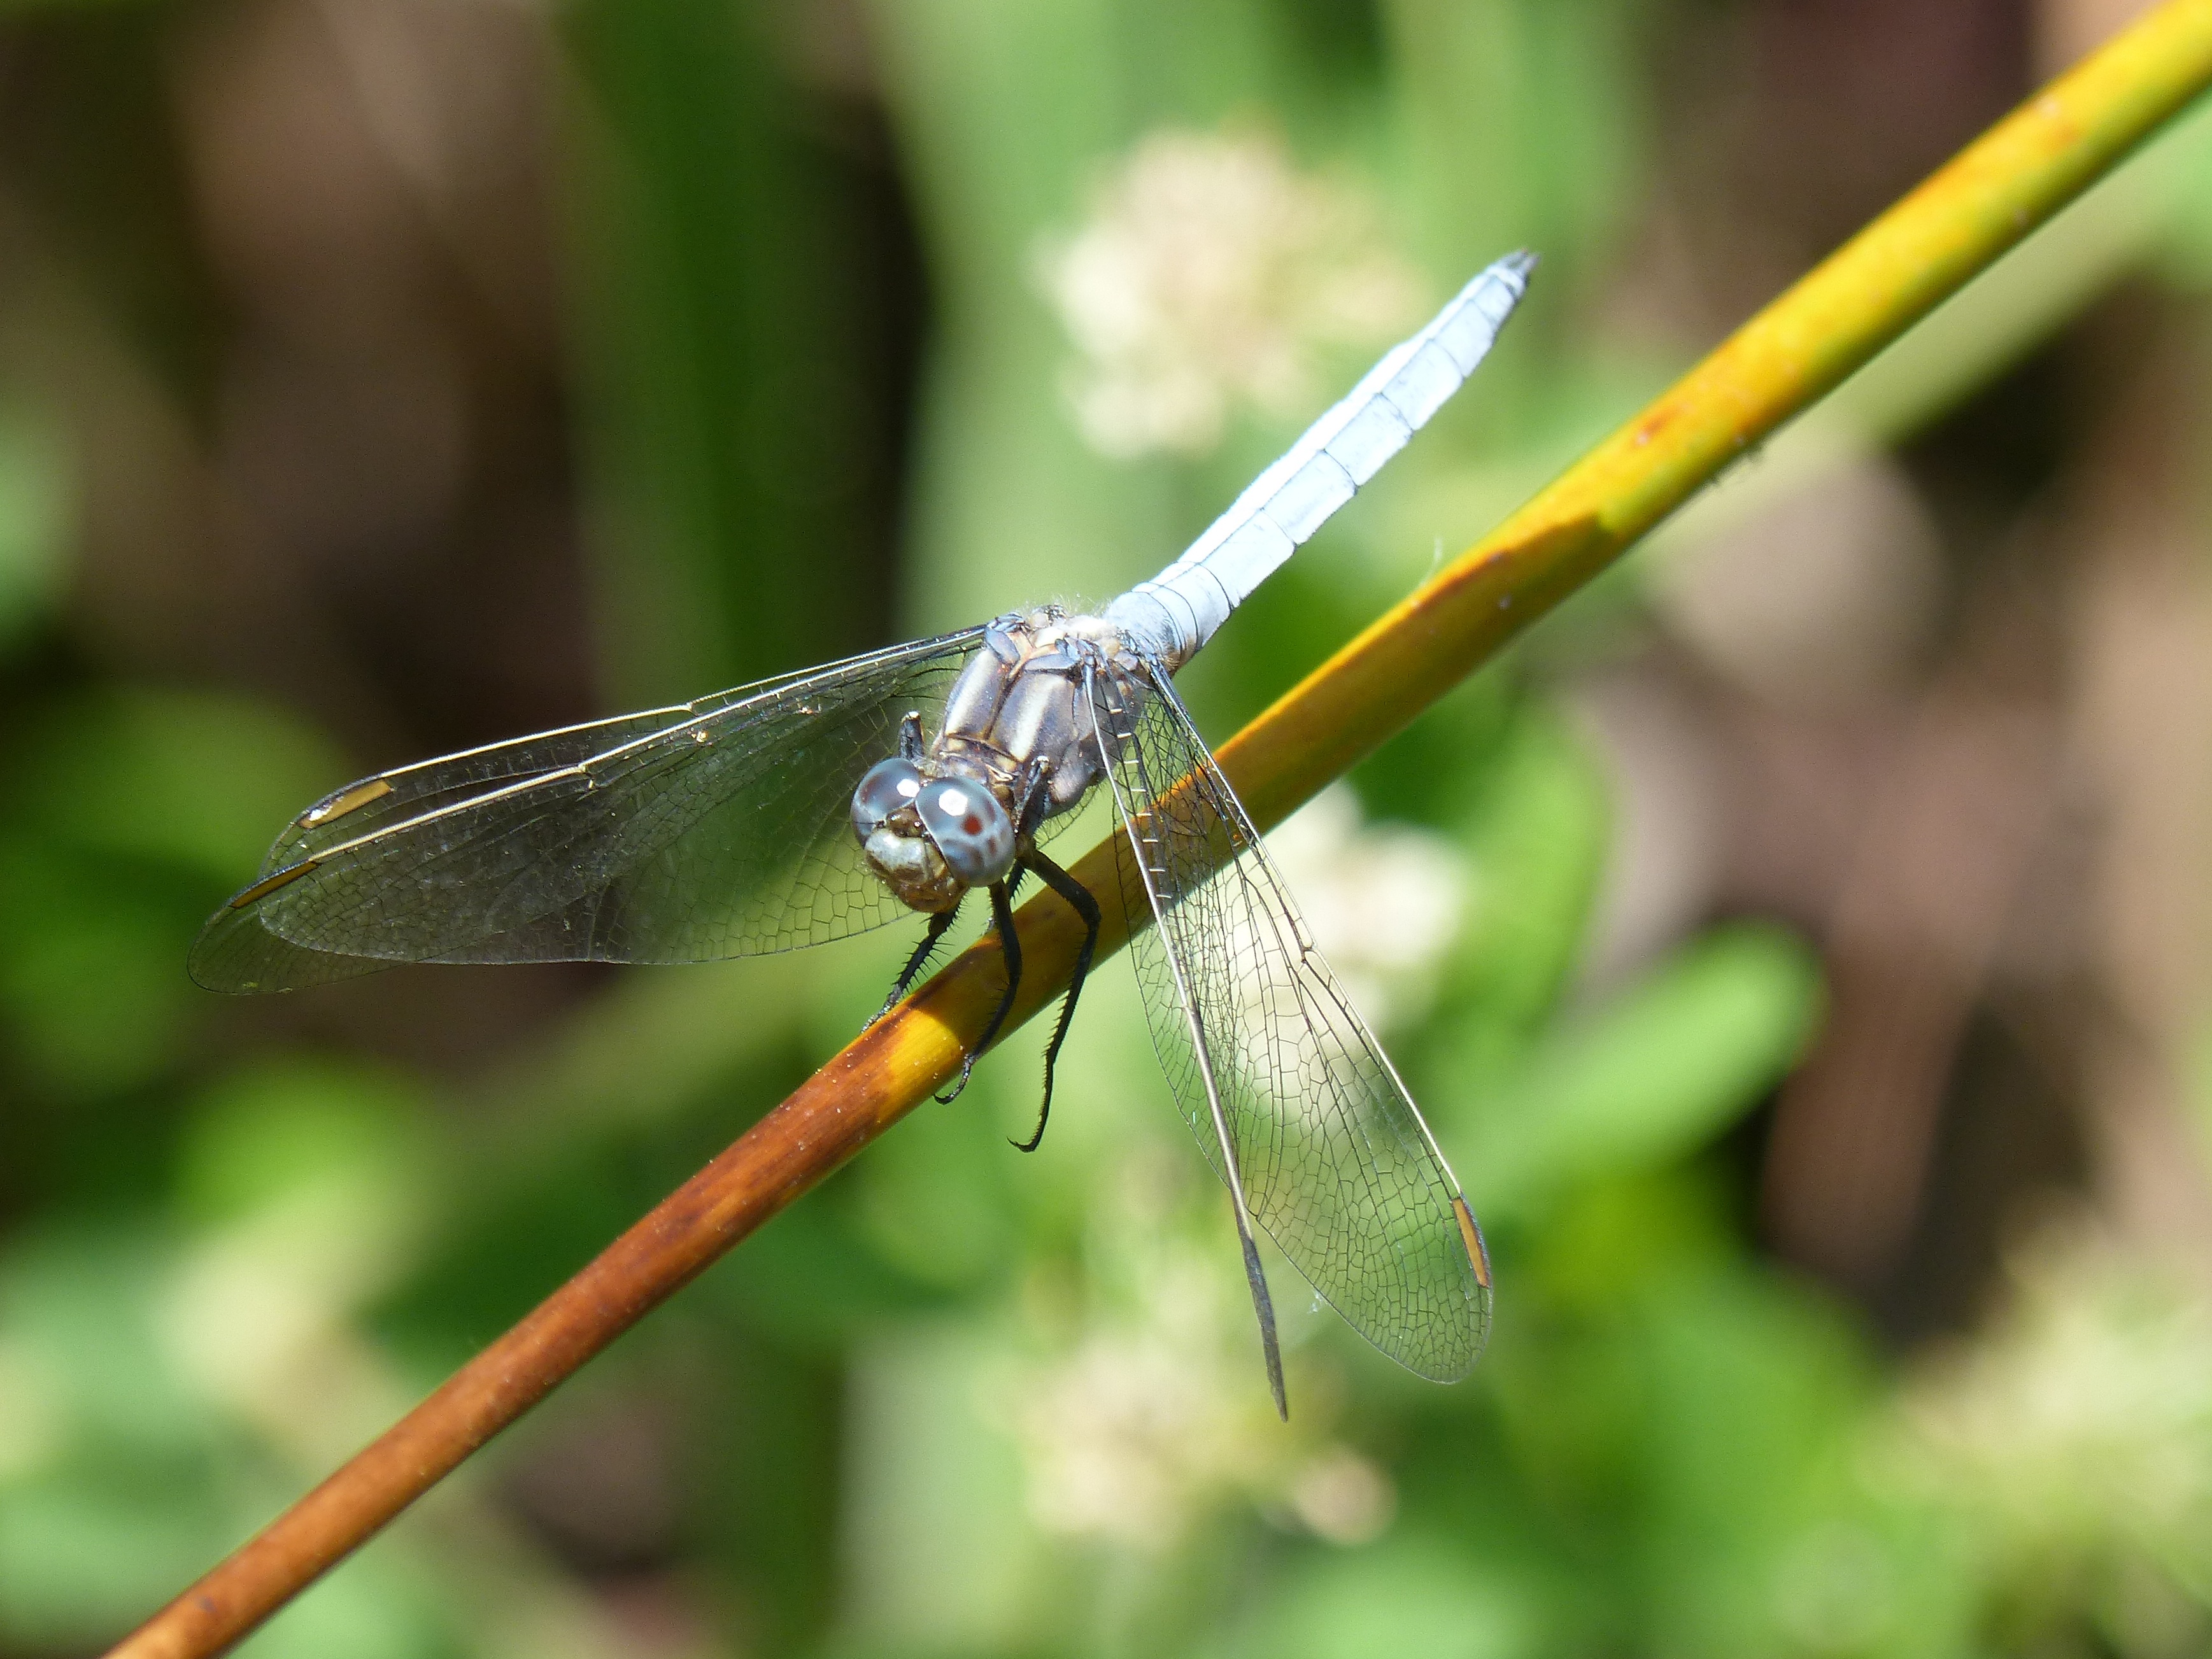
wing, stem, pond, green, insect, fauna, invertebrate, close up, dragonfly, wetland, damselfly, macro photography, arthropod, blue dragonfly, orthetrum cancellatum, plant stem, dragonflies and damseflies, net winged insects